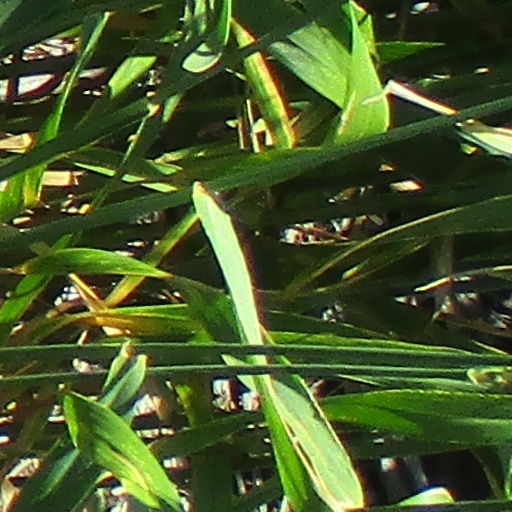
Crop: wheat